Karnofsky Tailor Shop–House

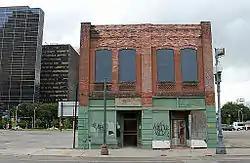
The Karnosfky Tailor Shop building photographed 2011 before being destroyed by Hurricane Ida in 2021.

The Karnofsky Tailor Shop–House (also known as the Karnofsky Shop) was a historic, two-story building in the Central Business District of New Orleans, Louisiana, that played a significant role in the early promotion of jazz when the neighborhood was known as "Back of Town". It was destroyed by Hurricane Ida in 2021.